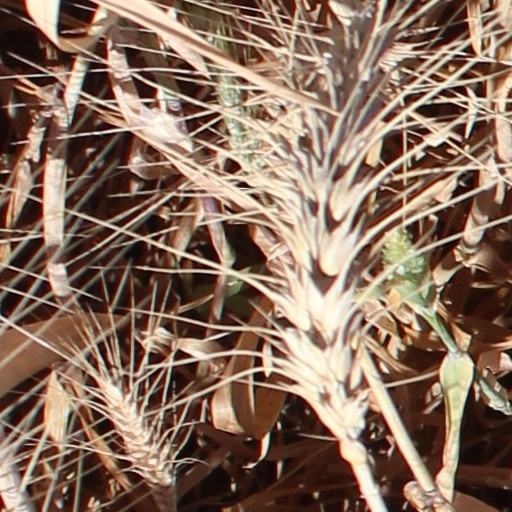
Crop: wheat